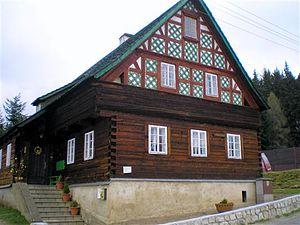
Valy est une commune du district de Cheb, dans la région de Karlovy Vary, en République tchèque. Sa population s'élevait à 480 habitants en 2018.